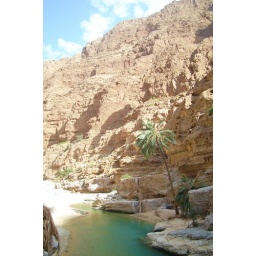
like a tree planted by streams of water